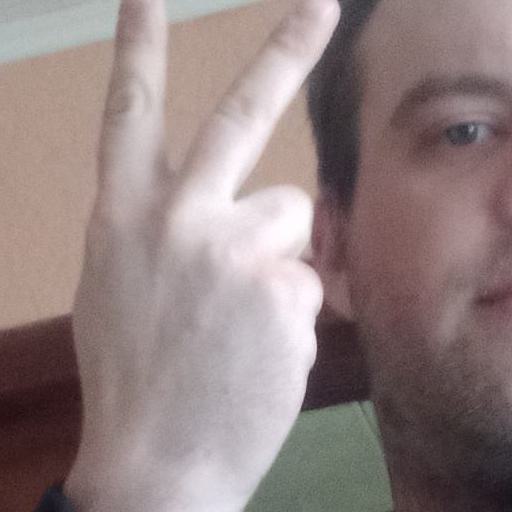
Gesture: peace_inverted